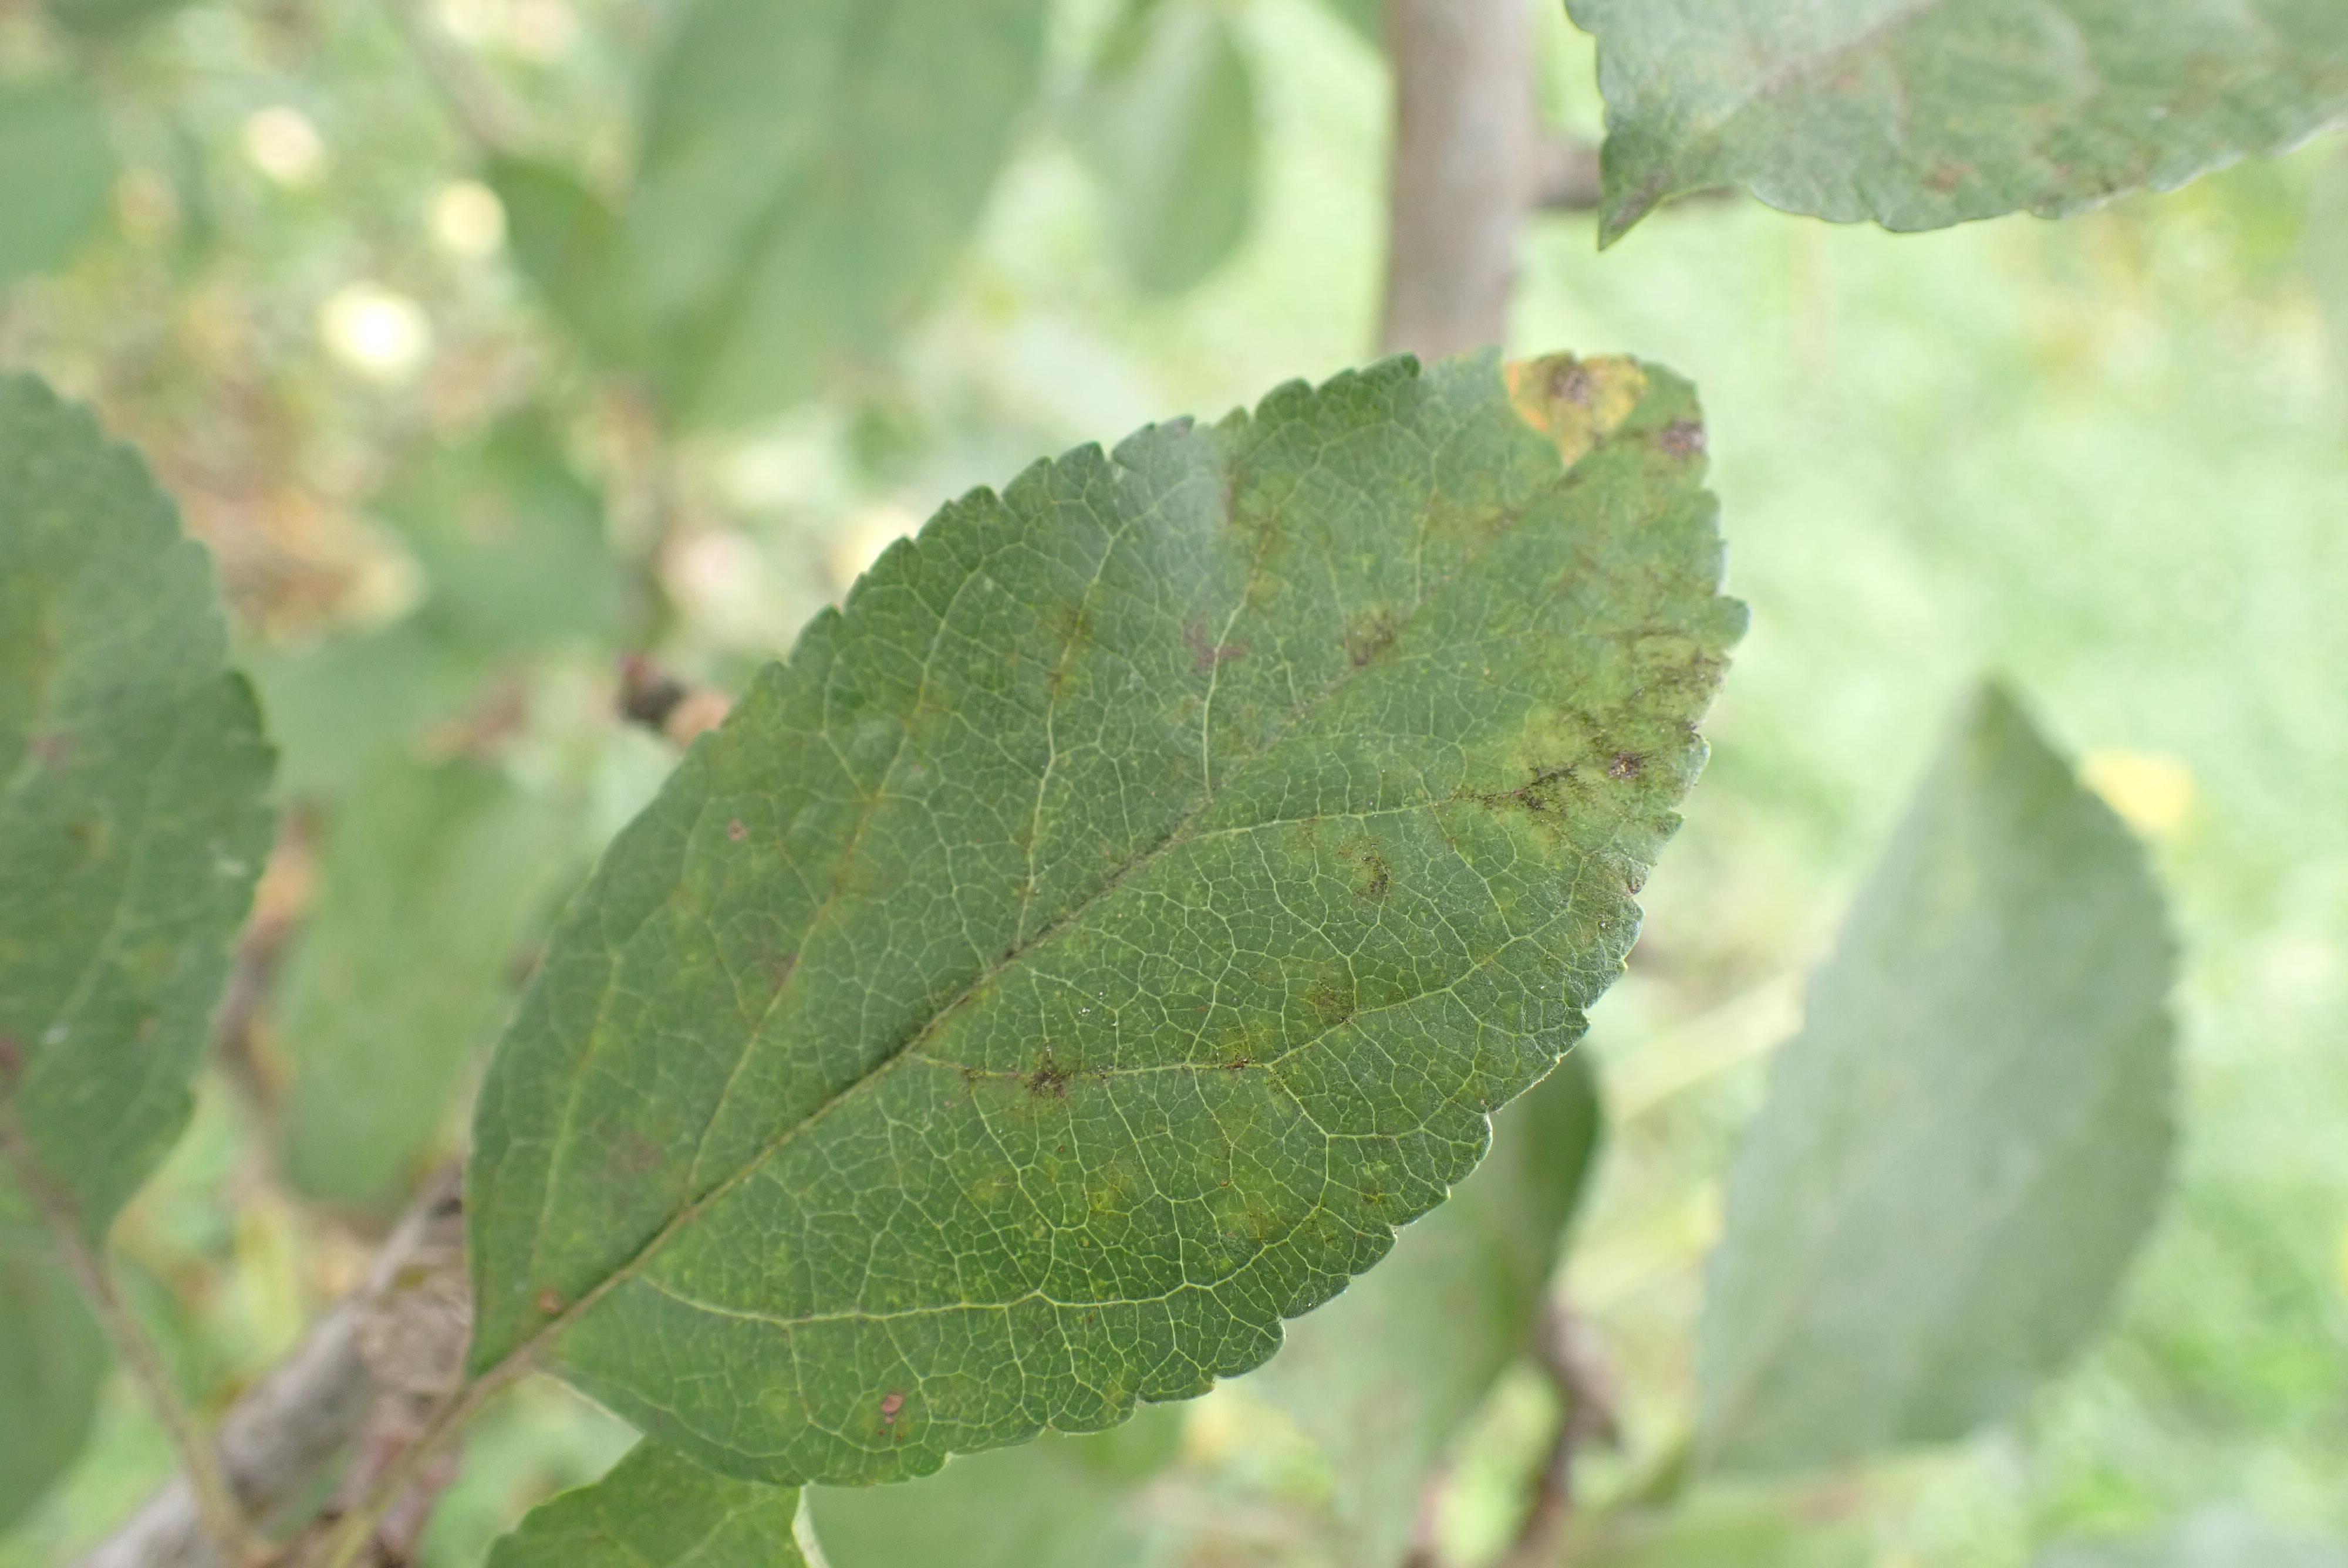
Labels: complex